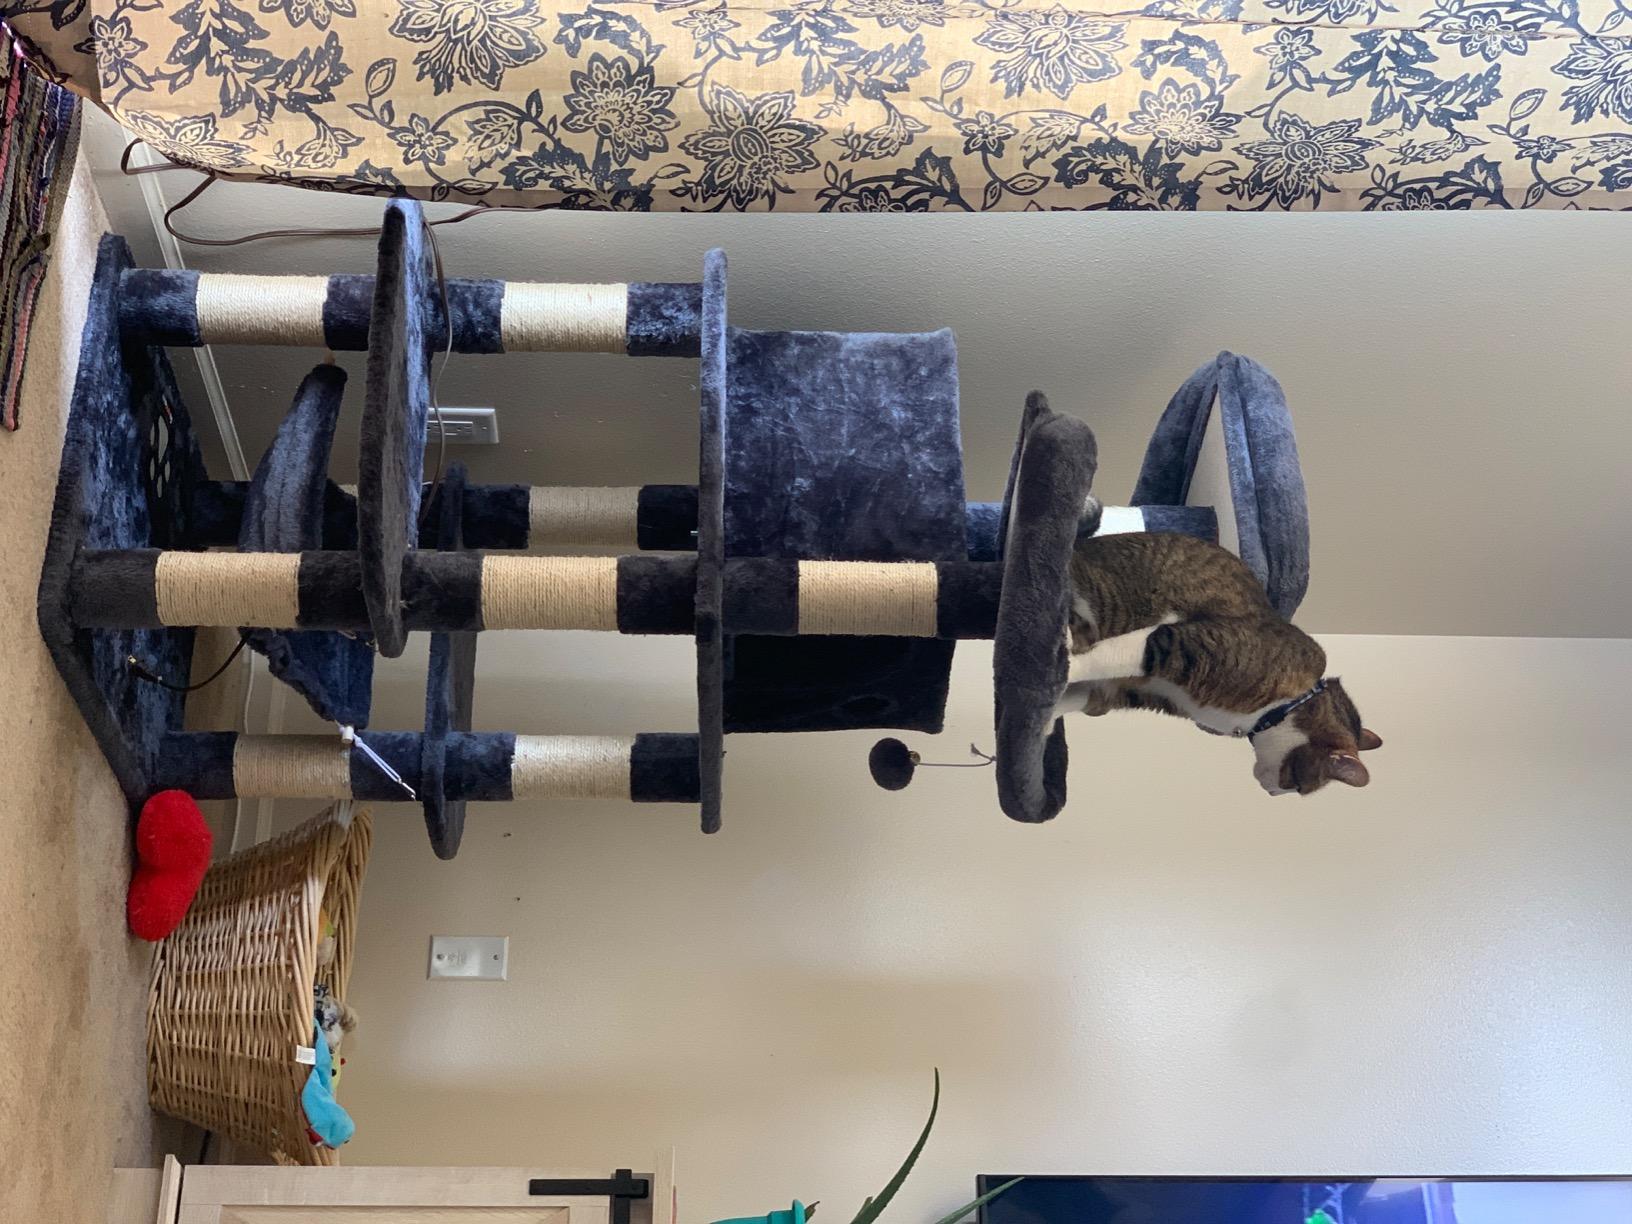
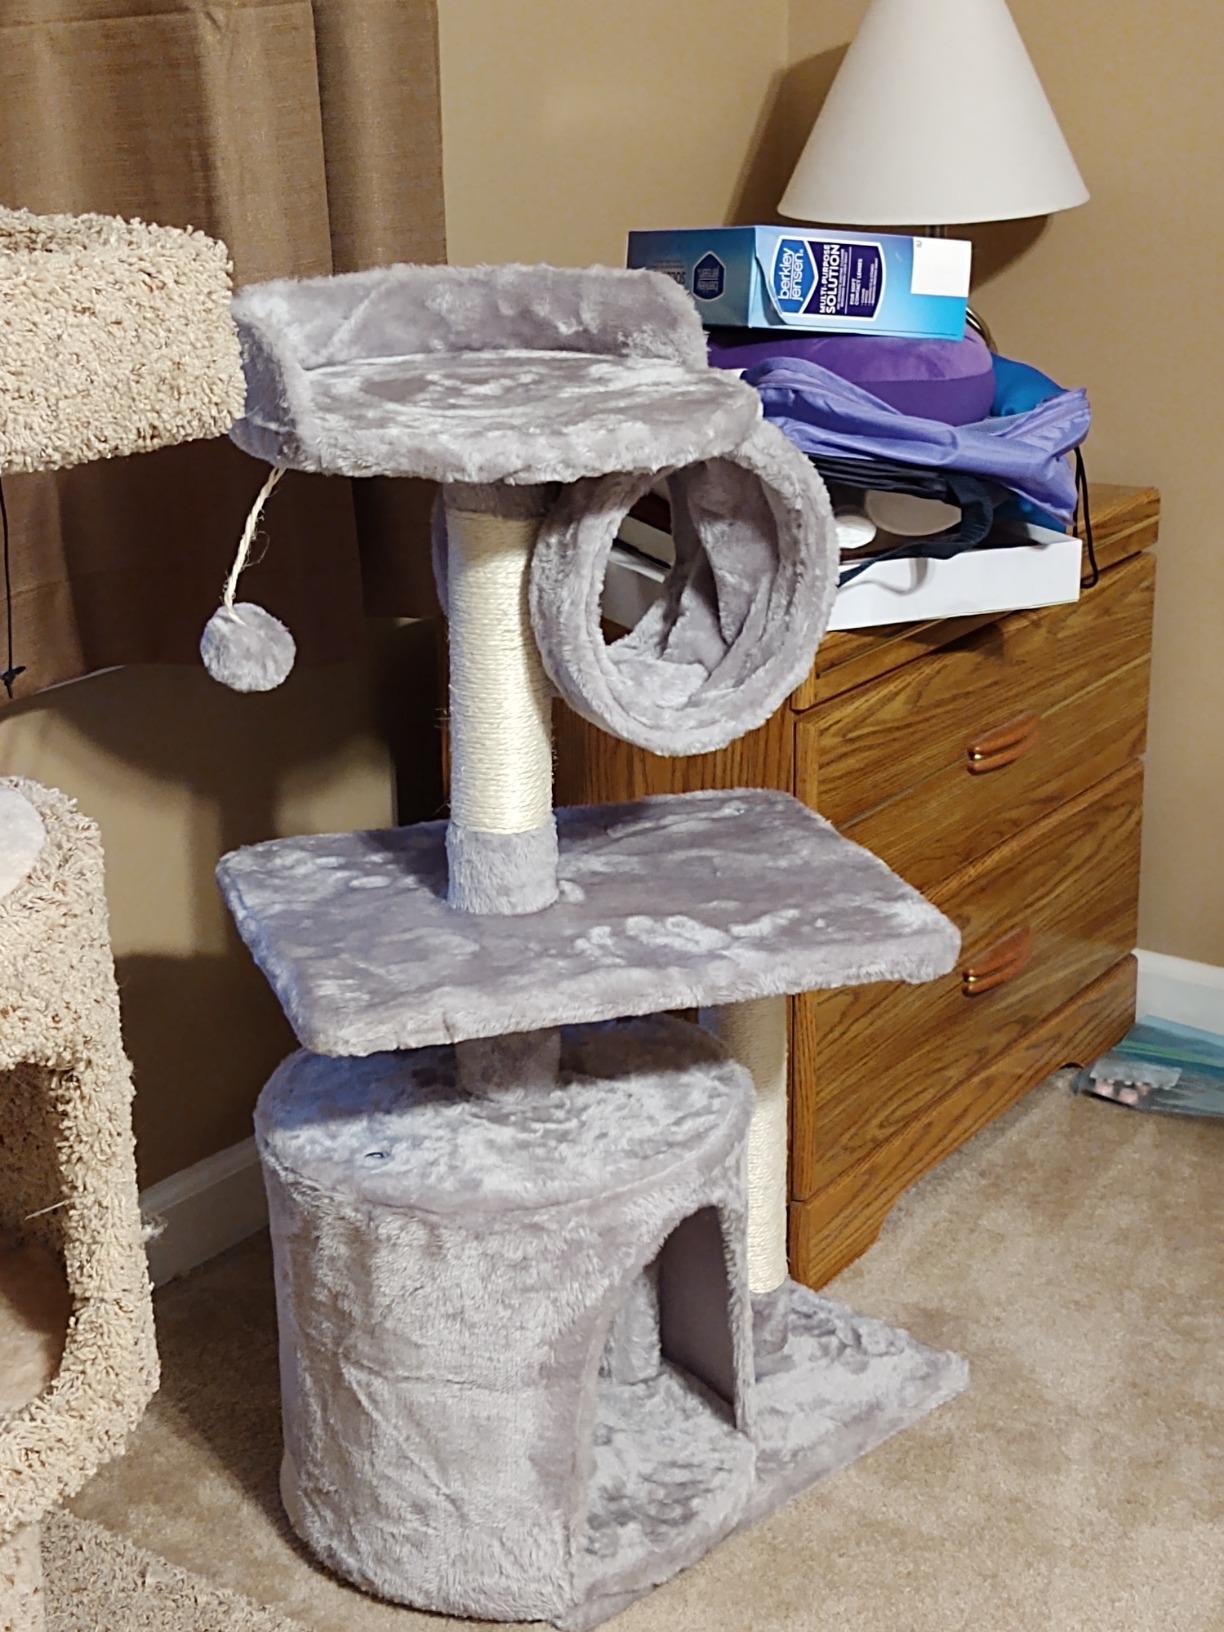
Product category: items_cat tree
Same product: no